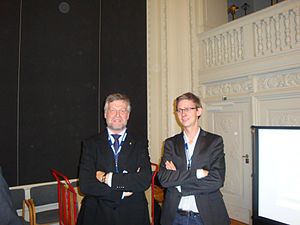
Karsten Nonbo
Karsten Nonbo og Karsten Lauritzen på Christiansborg i Kulturnatten 2008
Karsten Nonbo er kriminalassistent og tidligere medlem af Folketinget for partiet Venstre, valgt i Storstrøms Amtskreds fra 11. marts 1998.